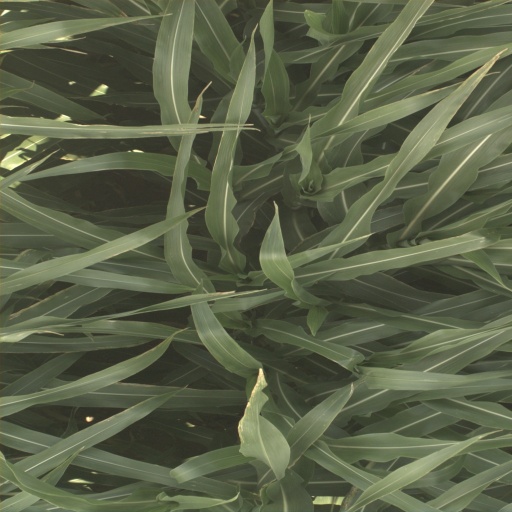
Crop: sorghum